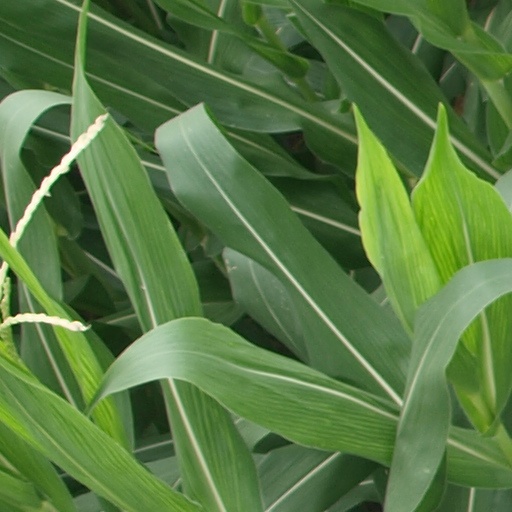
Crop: maize; corn